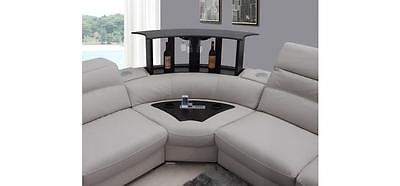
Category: sofa